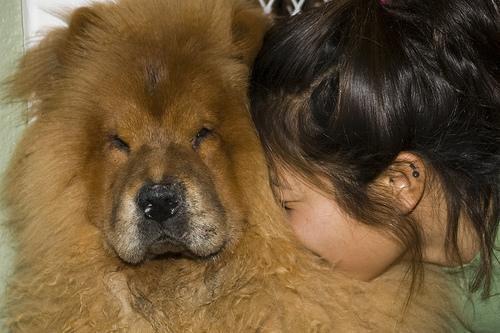
chow